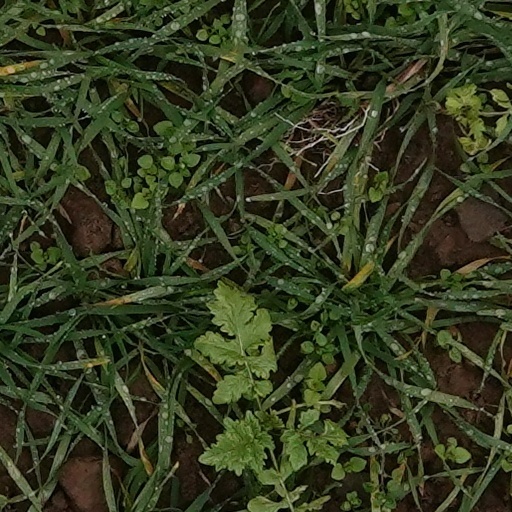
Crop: wheat